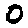
Label: 0